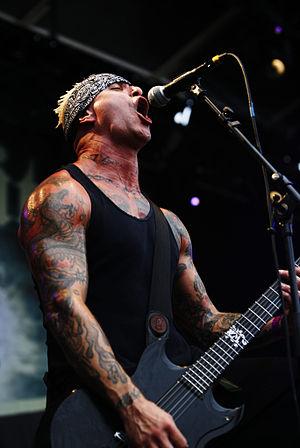
Sick of It All est un groupe de punk hardcore américain, originaire du Queens, à New York. Formé dans les années 1980, le groupe publie son premier album en 1987 et continuent toujours d'en sortir et de tourner. Actuellement, six albums sont sortis plus quelques performances scéniques. Ils sont considérés depuis deux décennies comme les rois du NYHC, grâce à leurs textes tranchants et à leur partie instrumentale explosive.